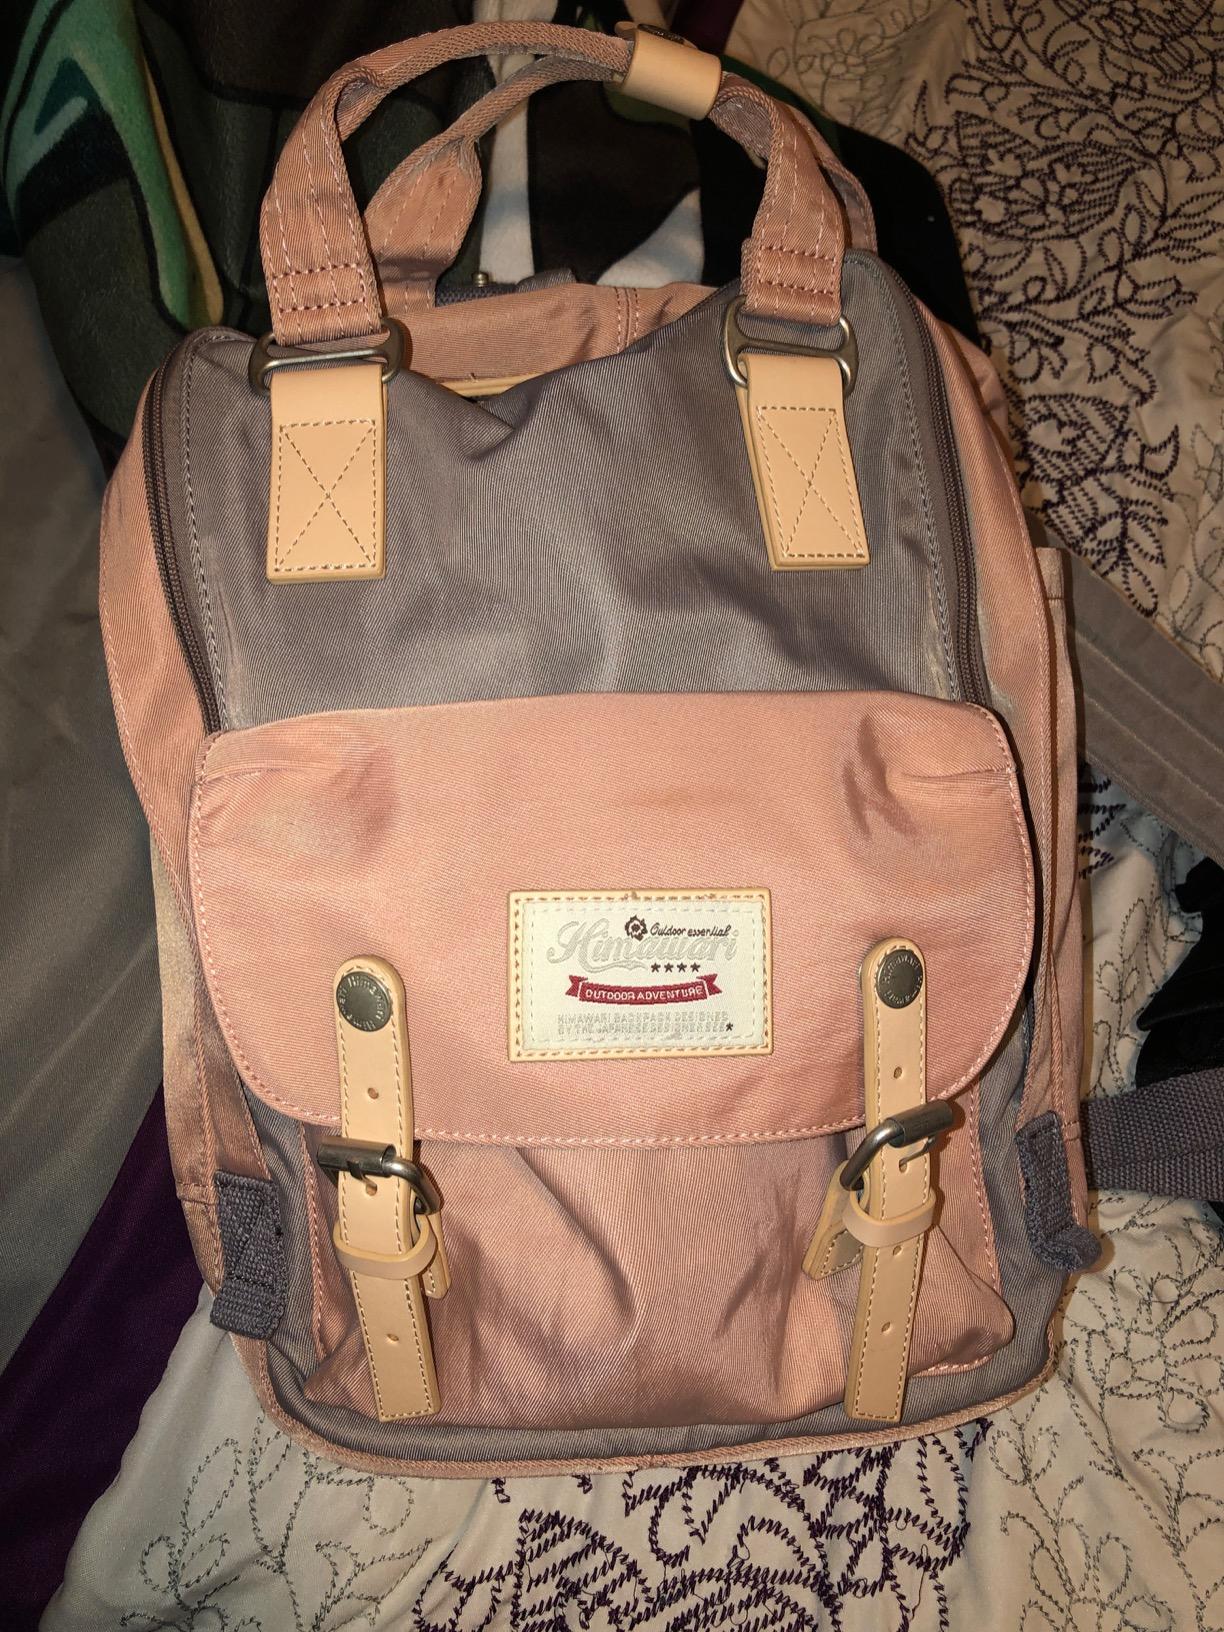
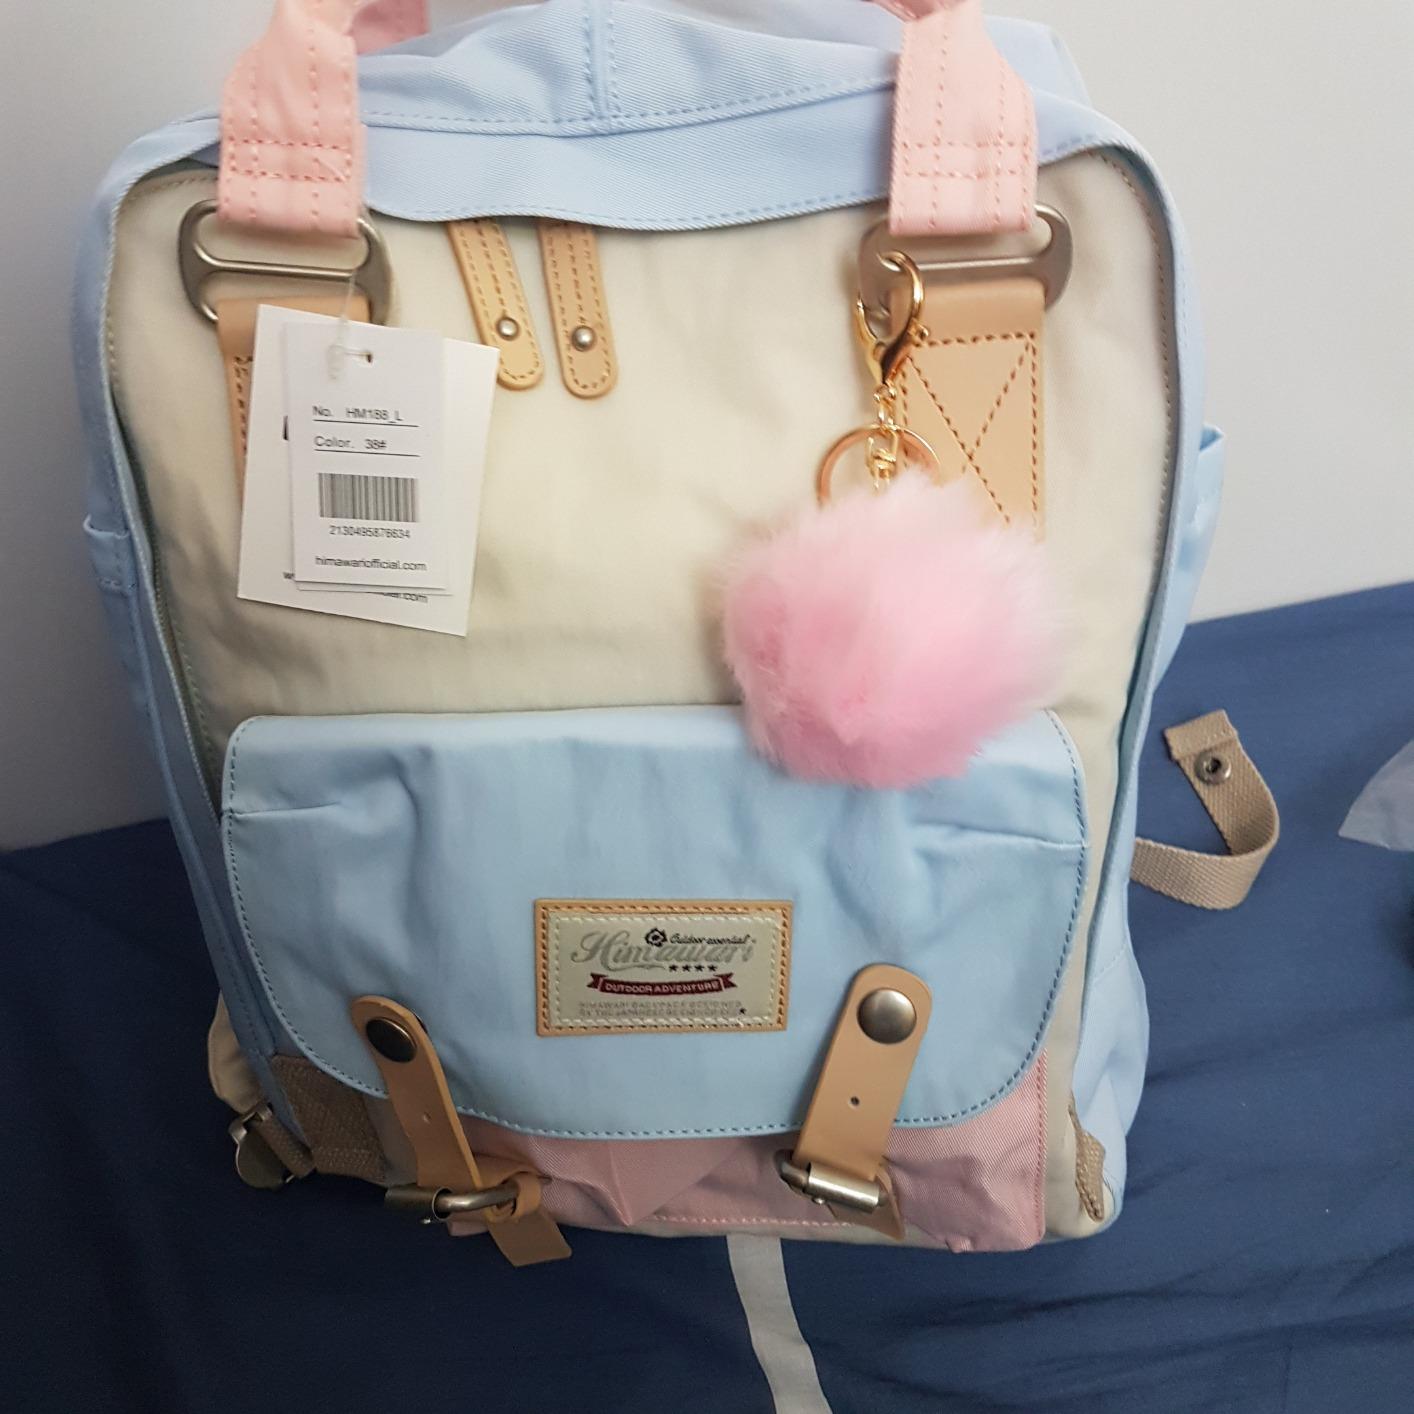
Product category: bag
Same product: no